Hara Model Railway Museum

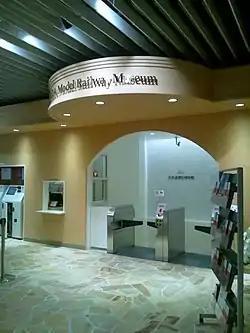
Museum entrance, July 2012

The is a model railway museum in Nishi-ku, Yokohama, Japan, which opened on 10 July 2012. Managed by Mitsui Fudosan, the museum houses the extensive collection of model trains built and amassed by the Japanese model railway enthusiast . The museum covers an area of approximately 1,700 m², with the display area covering an area of approximately 1,200 m².